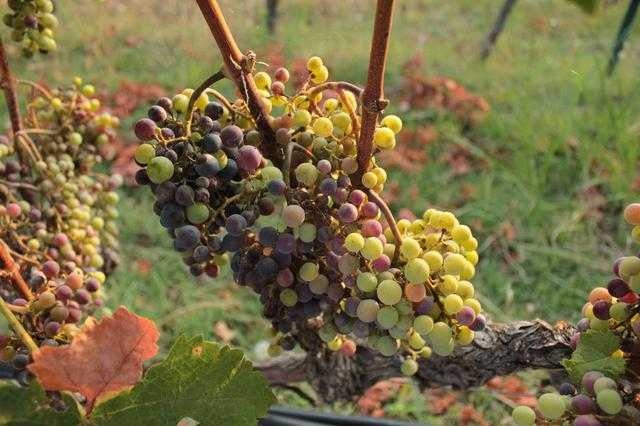
Label: Grapes